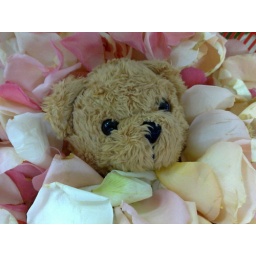
Bear in a bed of rose petals